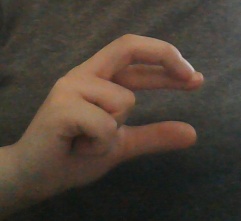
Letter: thal